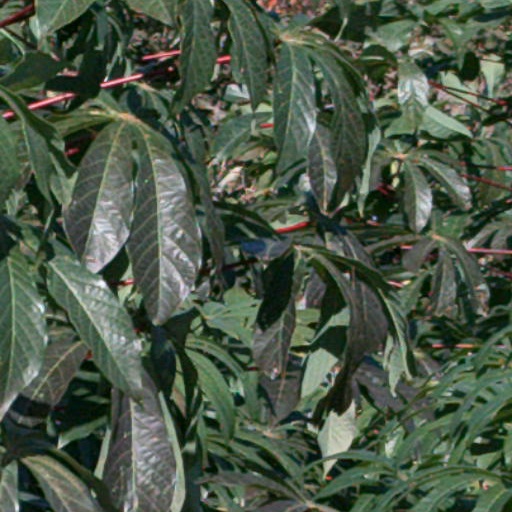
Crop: cassava